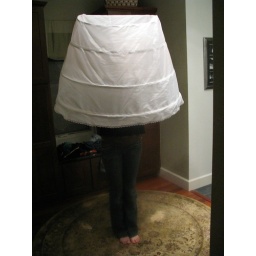
Amber took the hoop skirt that goes under the dress and used it as a prop to become a lamp!